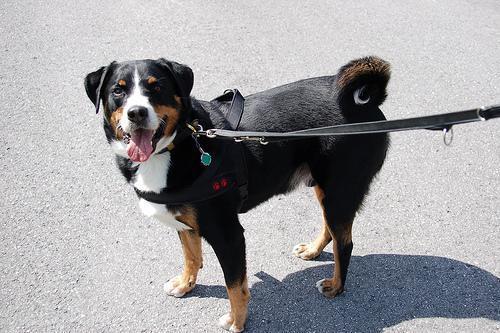
Appenzeller